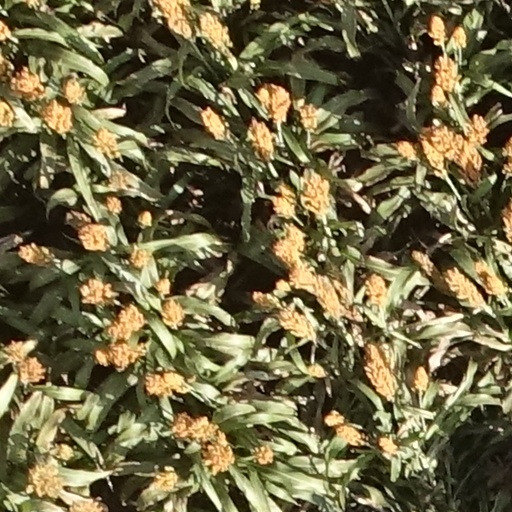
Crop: sorghum